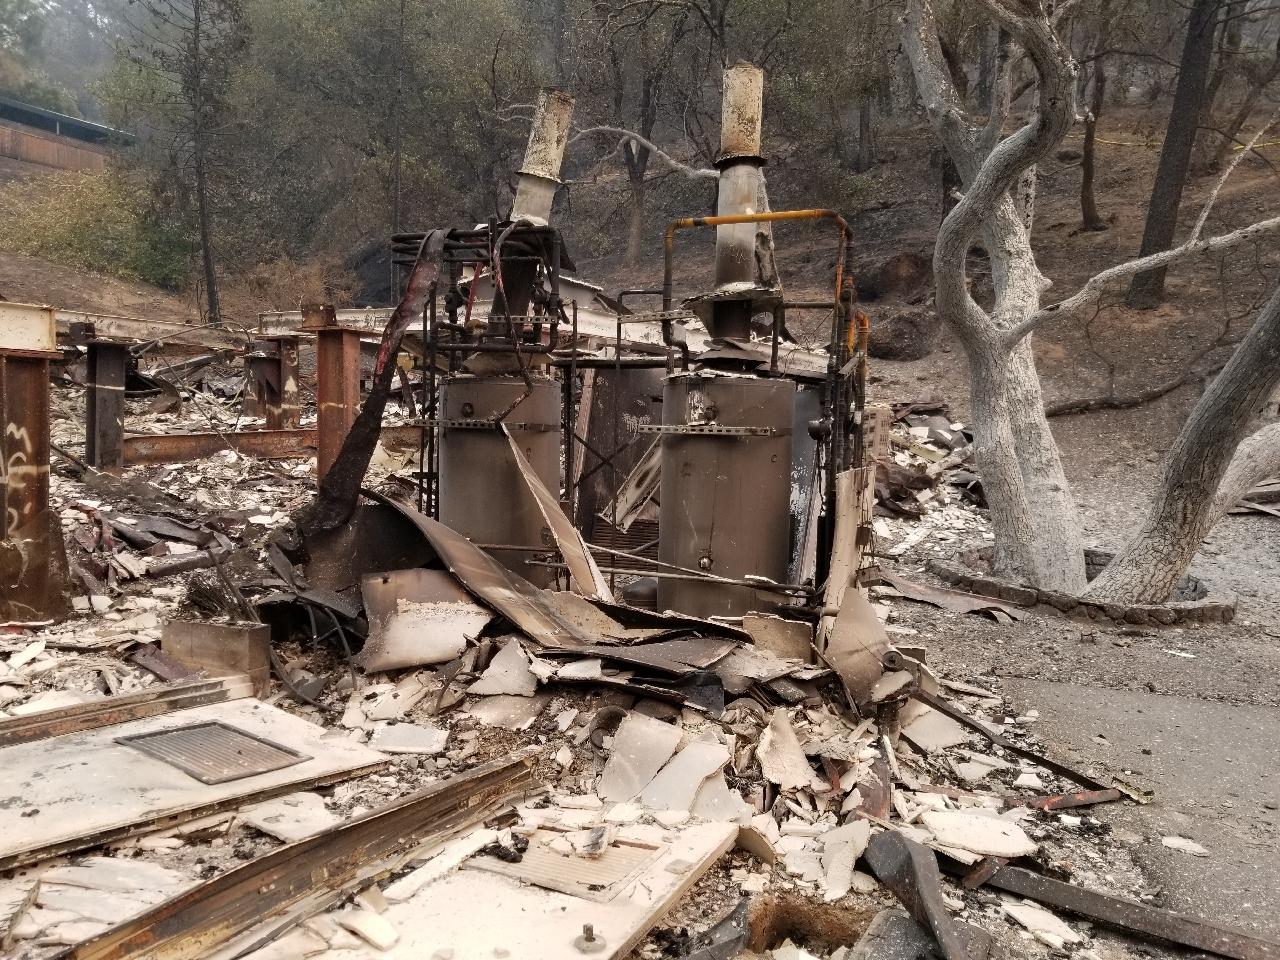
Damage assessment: destroyed